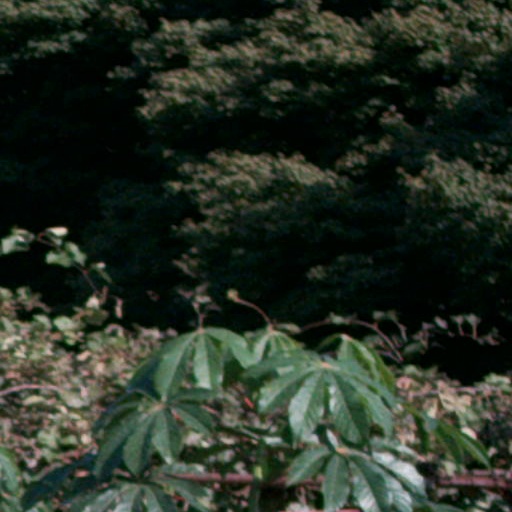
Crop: cassava